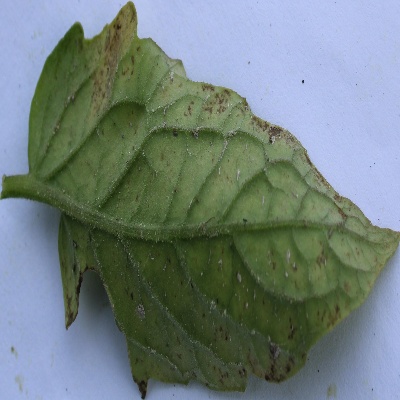
Crop: Tomato
Condition: septoria leaf spot